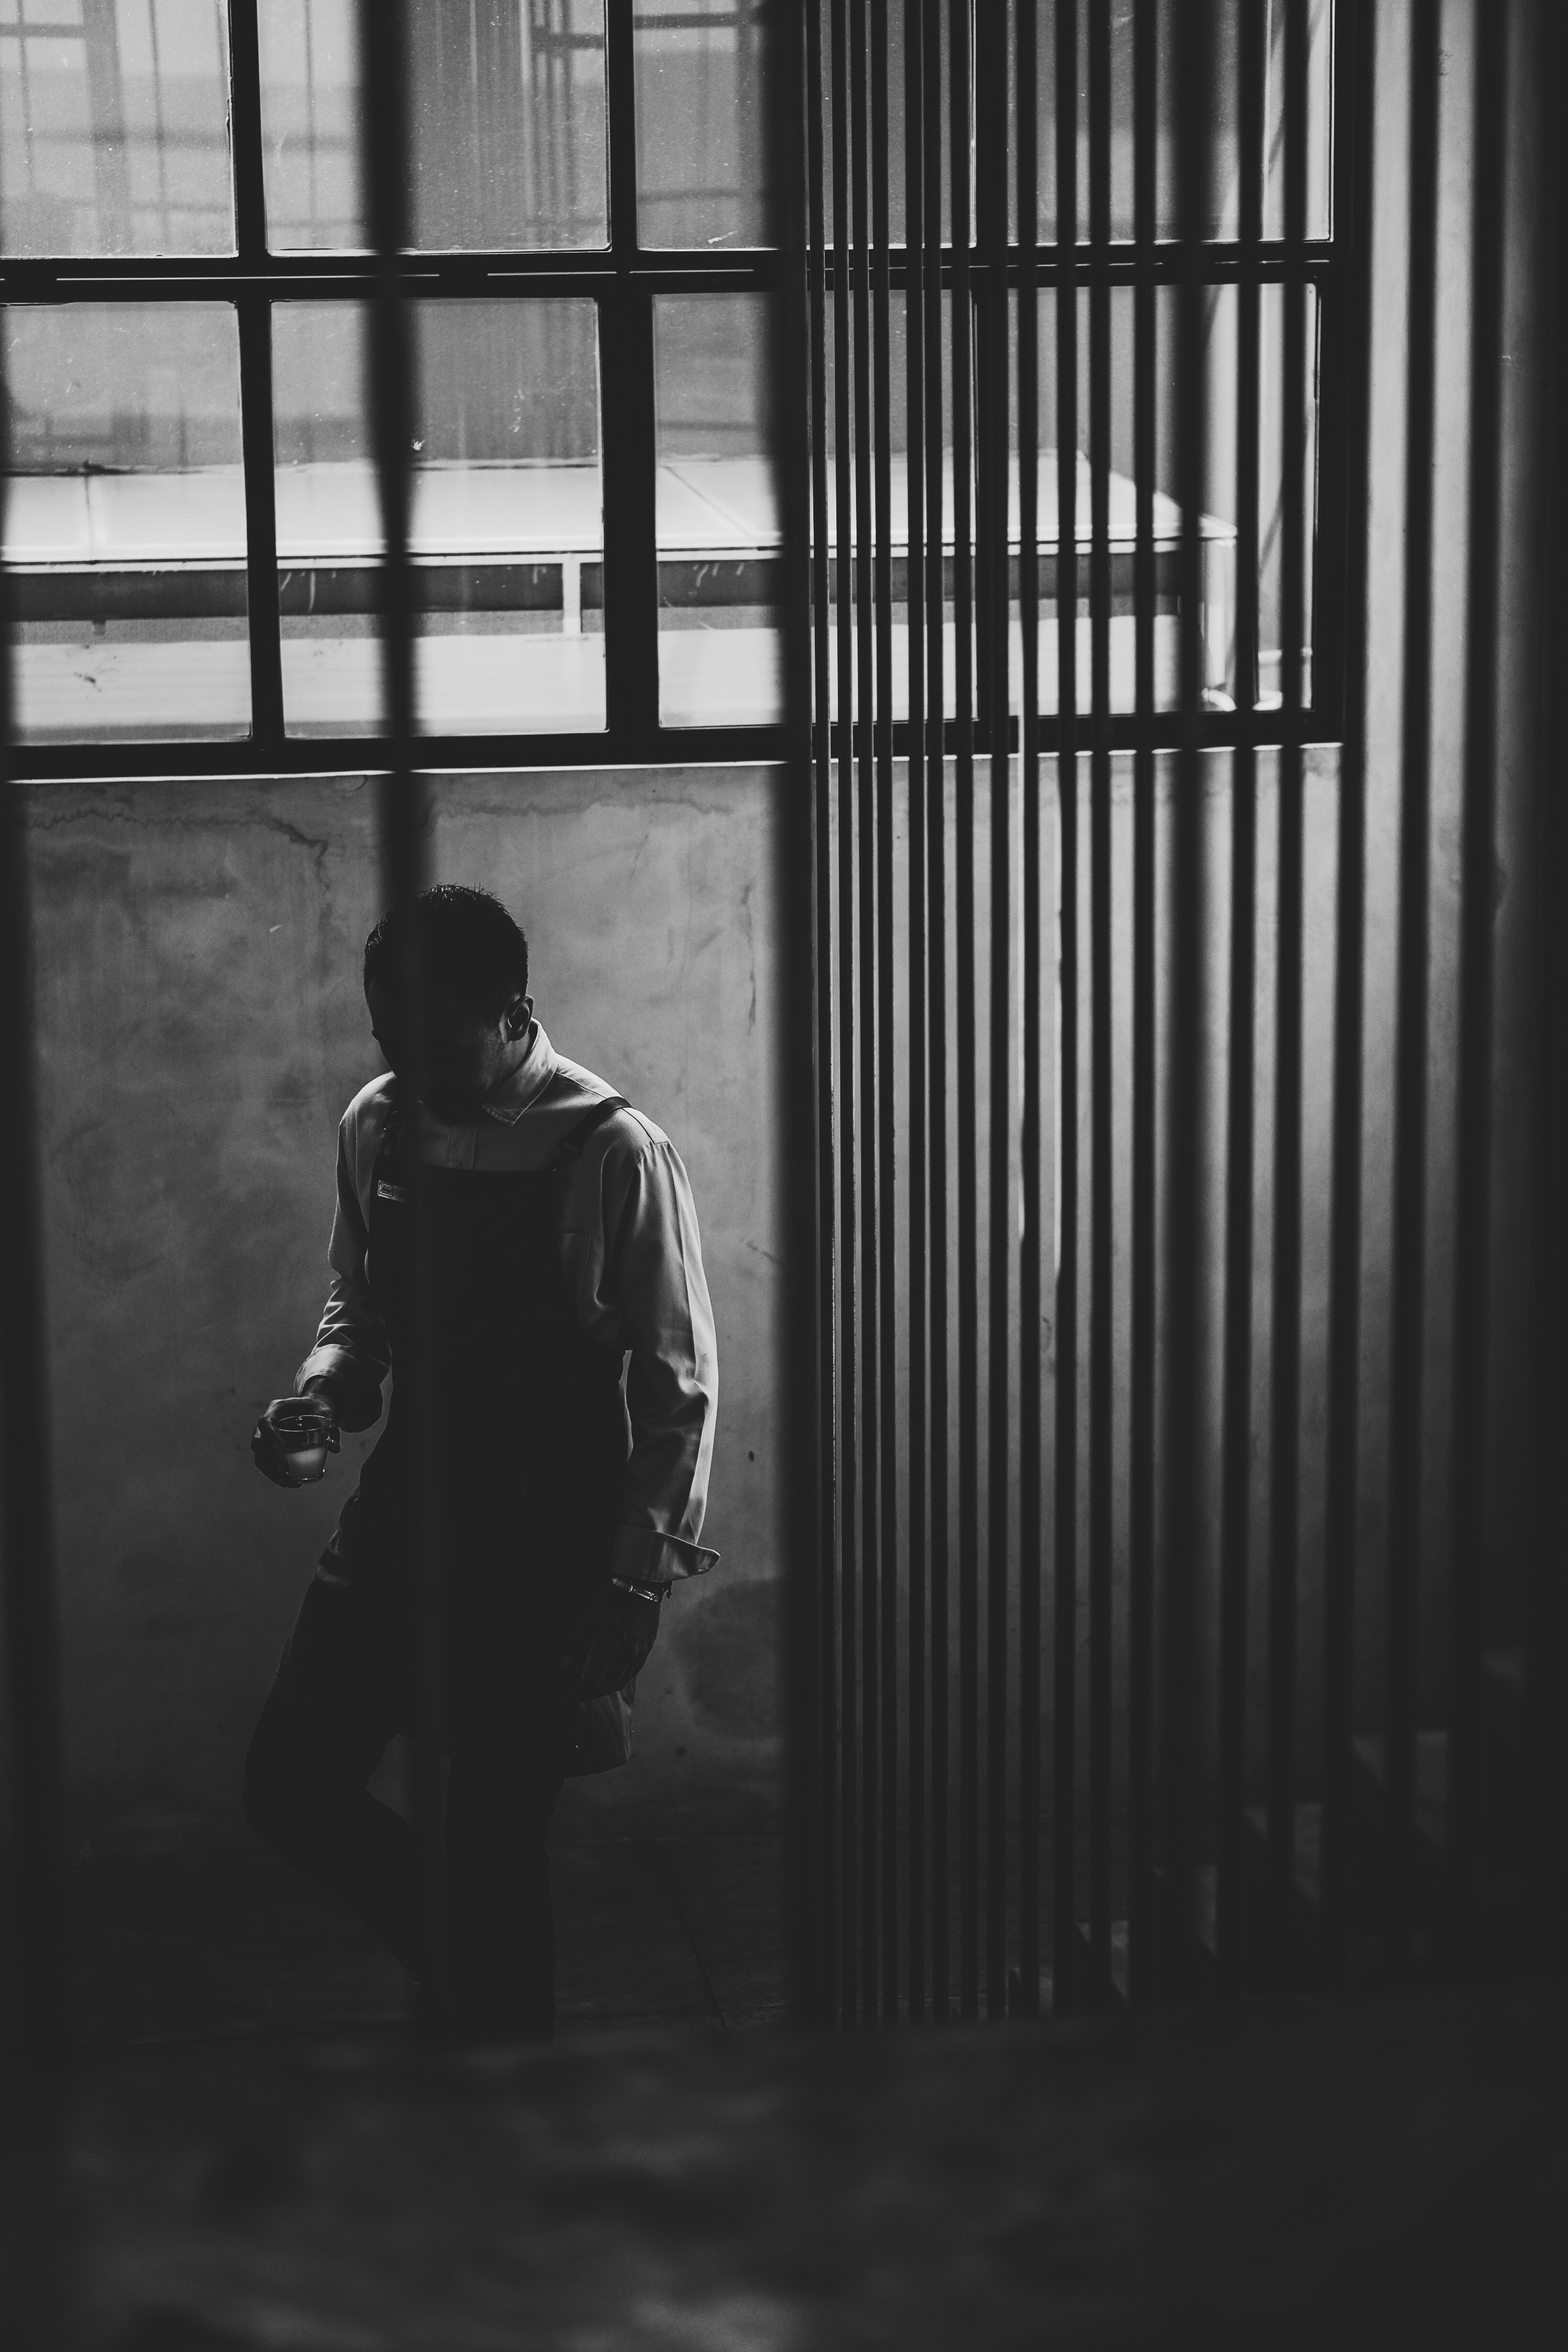
light, black and white, white, street, photography, window, alley, standing, shadow, human, darkness, black, monochrome, infrastructure, photograph, snapshot, angle, monochrome photography, stock photography, film noir